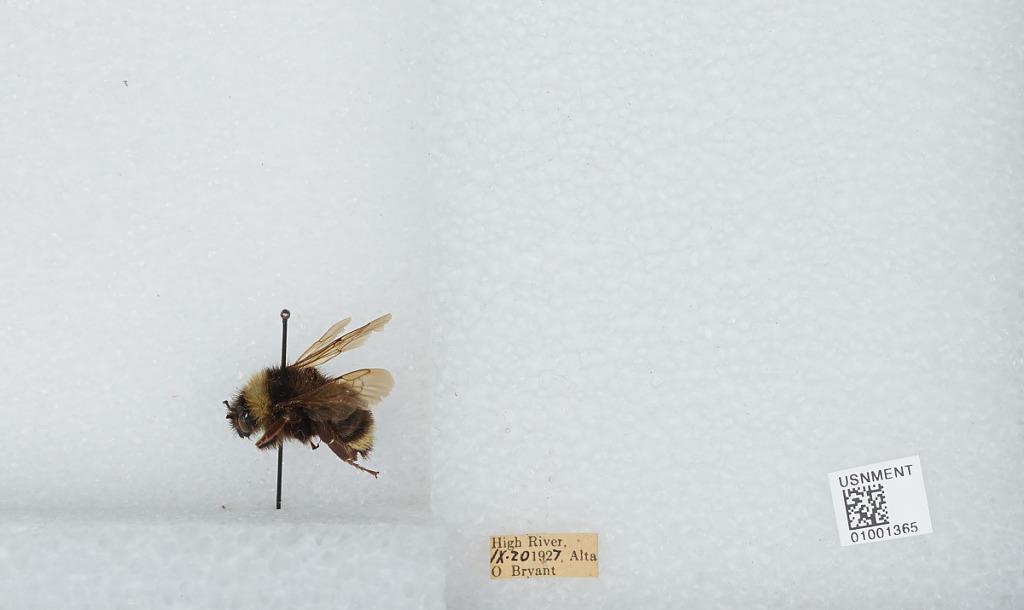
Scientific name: Bombus (Fervidobombus) californicus Smith
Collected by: O. Bryant
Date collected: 1927-9-20
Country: Canada
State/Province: Alberta